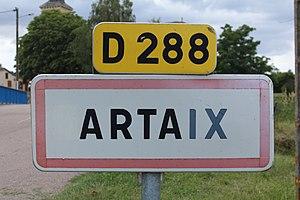
Panneau d'entrée dans Artaix.
Artaix est une commune française rurale située dans le département de Saône-et-Loire en région Bourgogne-Franche-Comté.